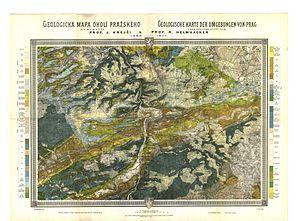
carte géologique de Prague et d'environ, 1877 Jan Krejčí et Rudolf Helmhacker Русский: геологическая карта ""Прага и окружение"", 1877 Ян Крейчи и Рудолф Хелмхакер"